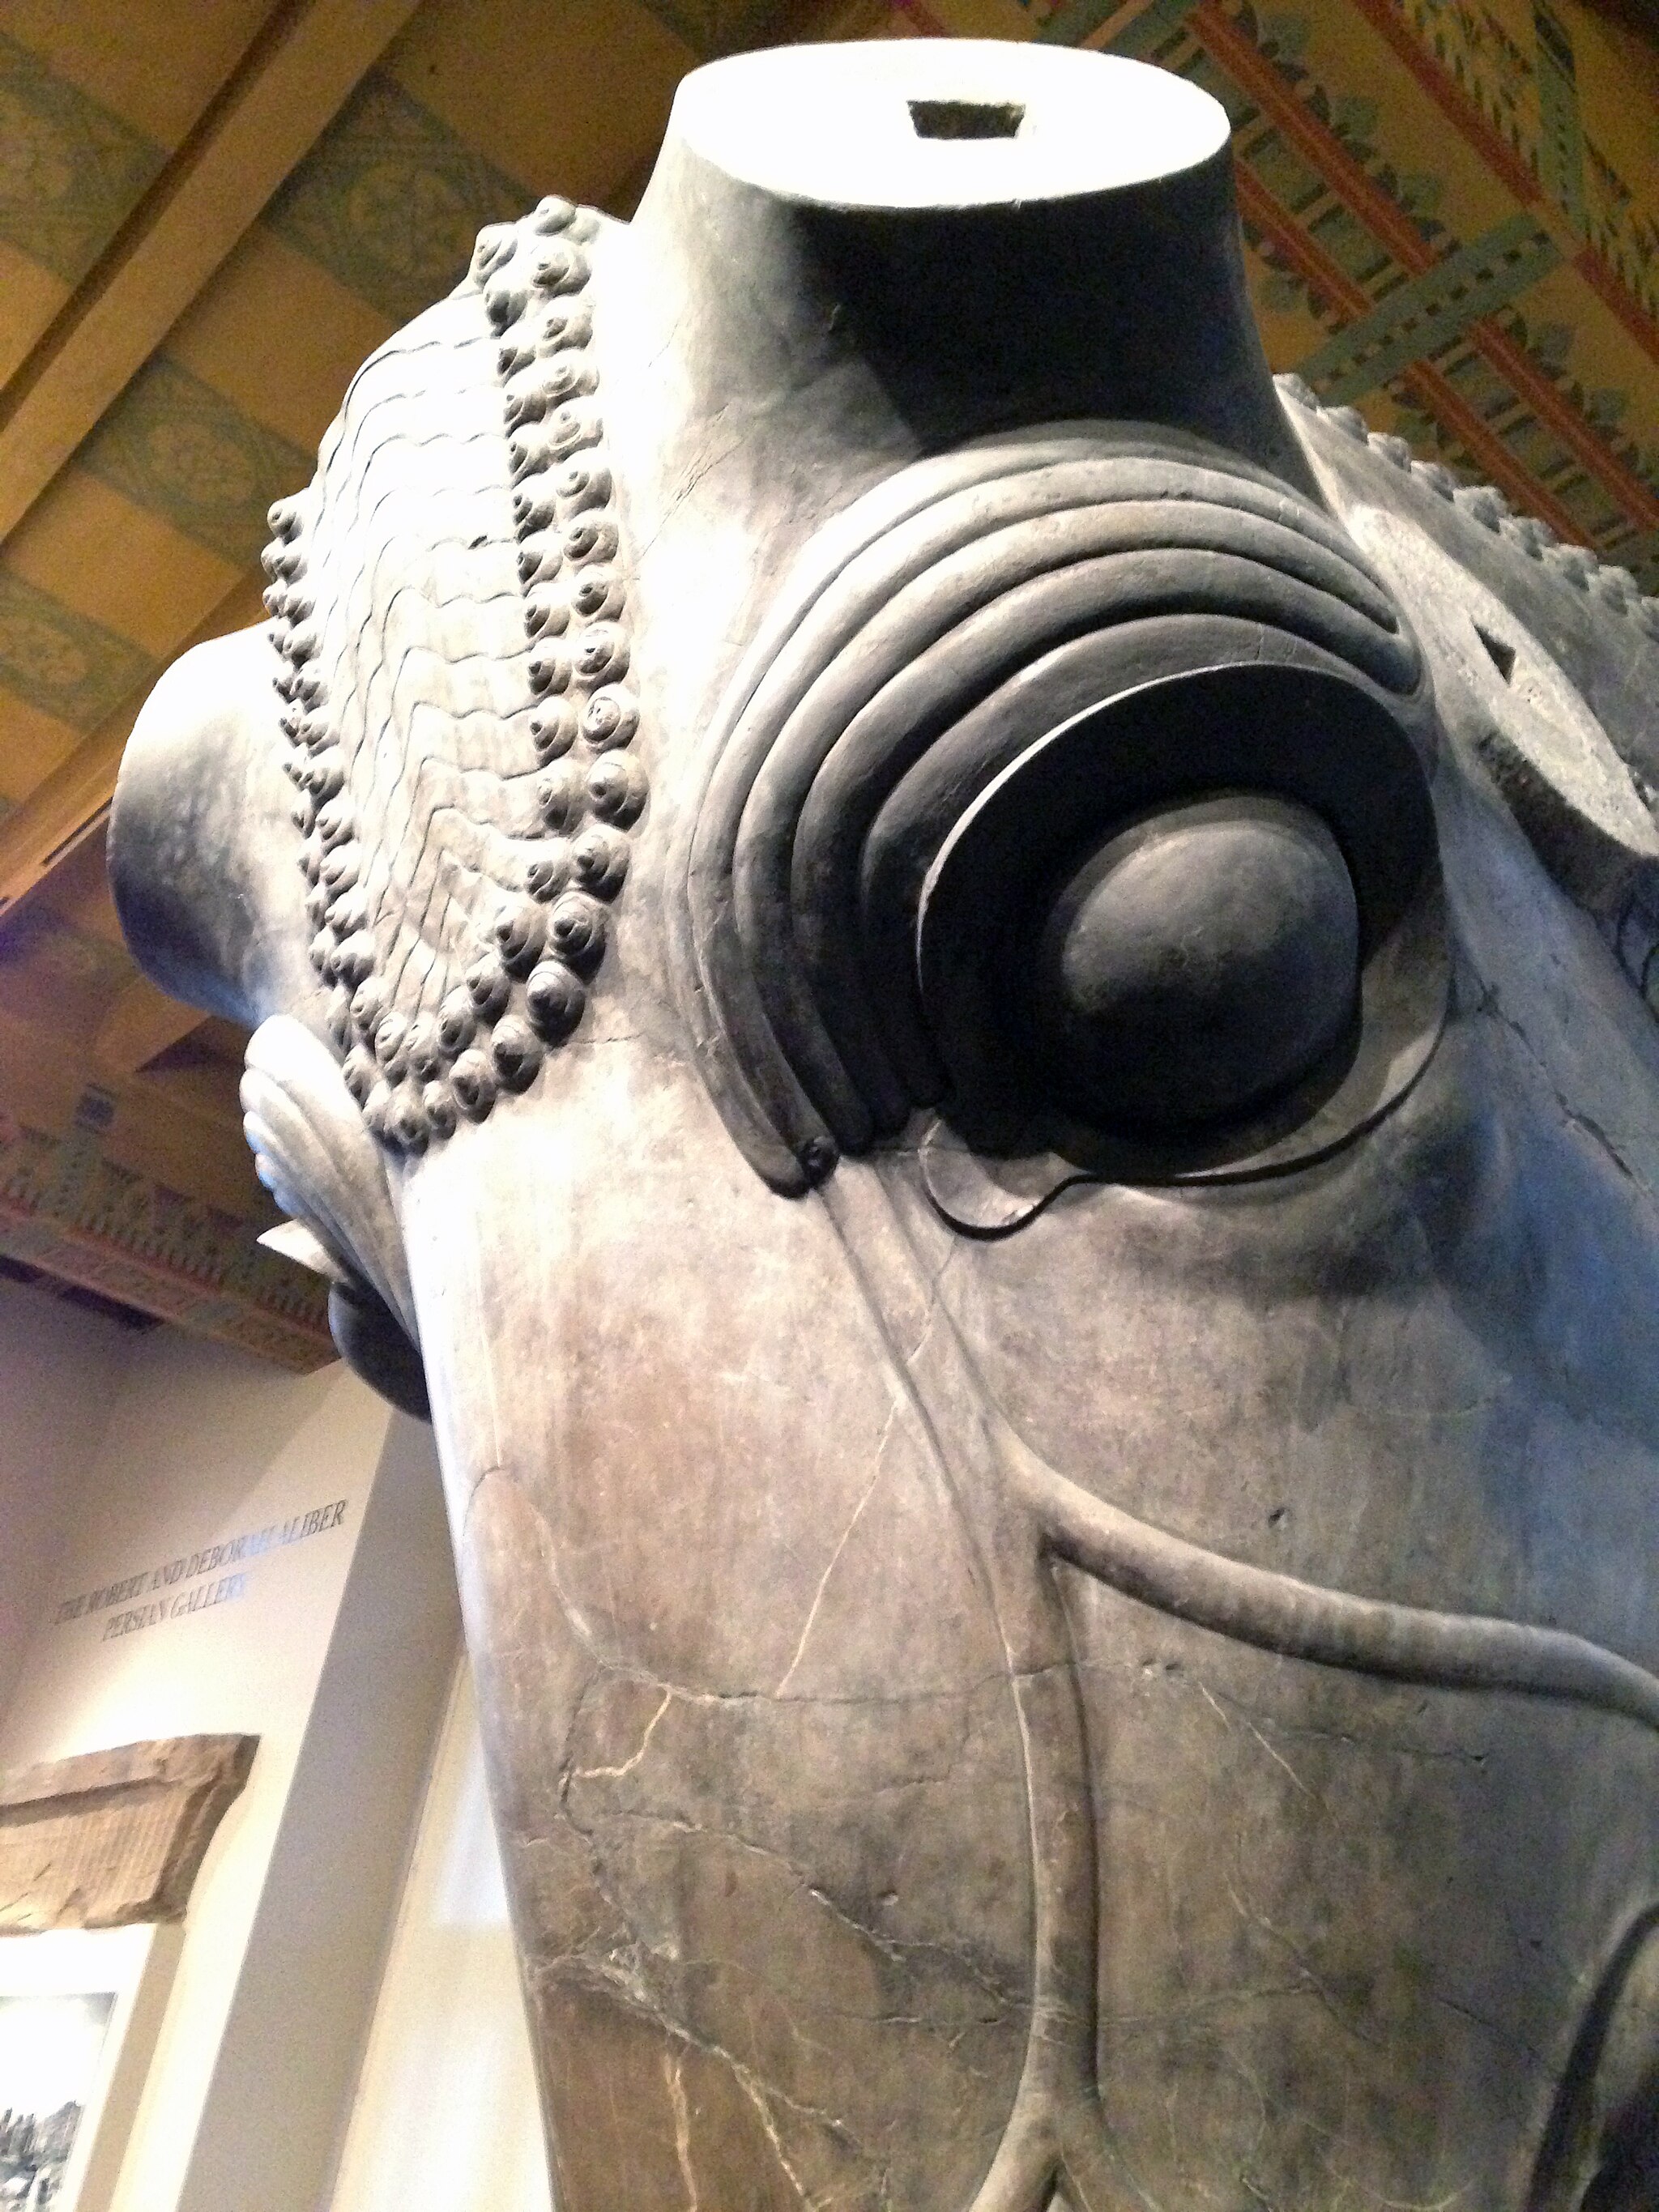
Title: GAV UC ORIENTAL INSTITUTE CHICAGO
Description: Persian artifact, University of Chicago Oriental Institute
Date: 2014-12-03 15:36:29
Categories: Self-published work, Files with coordinates missing SDC location of creation, Persian bull statue from Persepolis (Oriental institute, Chicago)